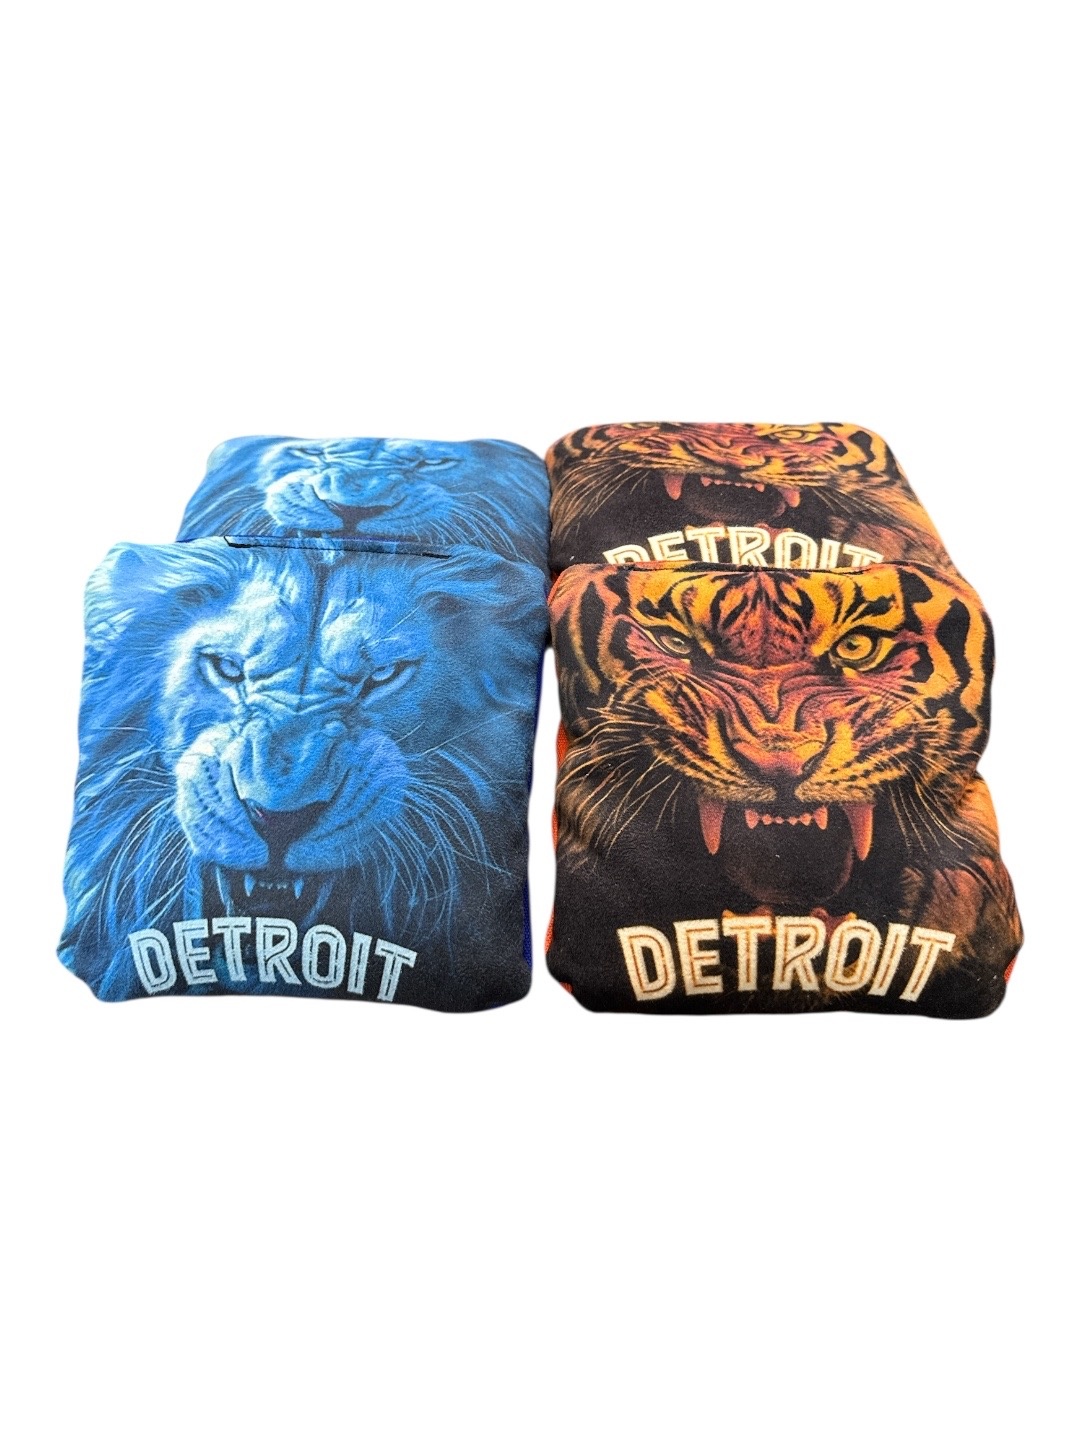
Detroit Football Baseball Team All Weather Slick and Stick CORNHOLE Bags
Our slick and stick bags are constructed using fabrics from our pro bags (image side) and also our all weather bags (solid color side). The performance and quality of this bag is not to be underestimated, as it can compete head to head with many of the pro bags on the market, but at a much more affordable price. This bag feels great out of the box and you don’t need a washing machine to break it in. Highly Quality & Durable Fabrics •Slick Side: Our canvas - a soft double fill canvas (military grade) has about double the tear and burst strength as our competitors single fill “duck” canvas. So why don’t all bag manufacturers use this superior, double fill canvas? In a word: cost. The lower grade canvas is cheaper. Our canvas is also more flexible, thus making it more hole friendly. •Stick Side: We use a durable but hole friendly microfiber suede for the stick side. This material provides you the ability to control your shots and place blockers for our opponent. •Fill: We use the same fill that is used in our high end pro bags, to give you the best performing bag when it lands on your board! Size: Our bags meet the ACO/ACL/ACA regulations for tournament play. Each bag is 6” x 6” and is machined filled to 16oz +/- 0.10. 1 Year Warranty – combining high quality materials with industrial strength thread, double stitched, we can feel confident providing you a 1 year warranty against seam failure, as well as if the fabric wall punctures! Weather Resistant – fabrics and resin are waterproof and machine washable Price is for as set of 8 Try them out today and let us know your feed back for future bags!
Brand: blastcornhole
Category: Sporting Goods > Outdoor Recreation > Outdoor Games > Lawn Games > Cornhole Sets